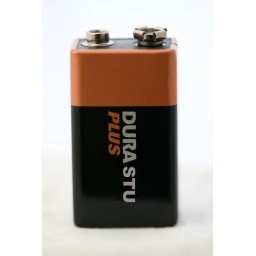
strobist info: pop up light tent against a window and one 5600k lamp above and left, no flash